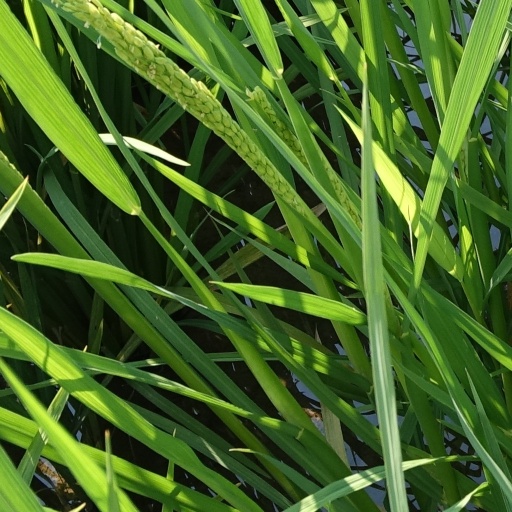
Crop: rice